Erik Satie

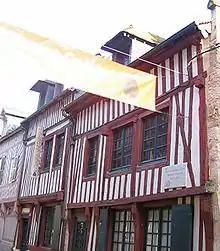
Satie's birthplace and childhood home in Honfleur, Normandy, now a museum

Satie was born on 17 May 1866 in Honfleur, Normandy, the first child of Alfred Satie and his wife Jane Leslie. Jane Satie was an English Protestant of Scottish descent; Alfred Satie, a shipping broker, was a Roman Catholic. A year later, the Saties had a daughter, Olga, and in 1869 a second son, Conrad. The children were baptised in the Anglican church.